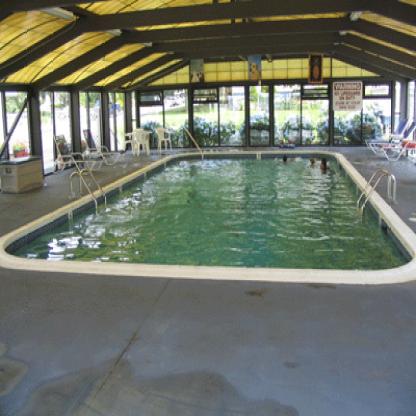
Scene: Indoor